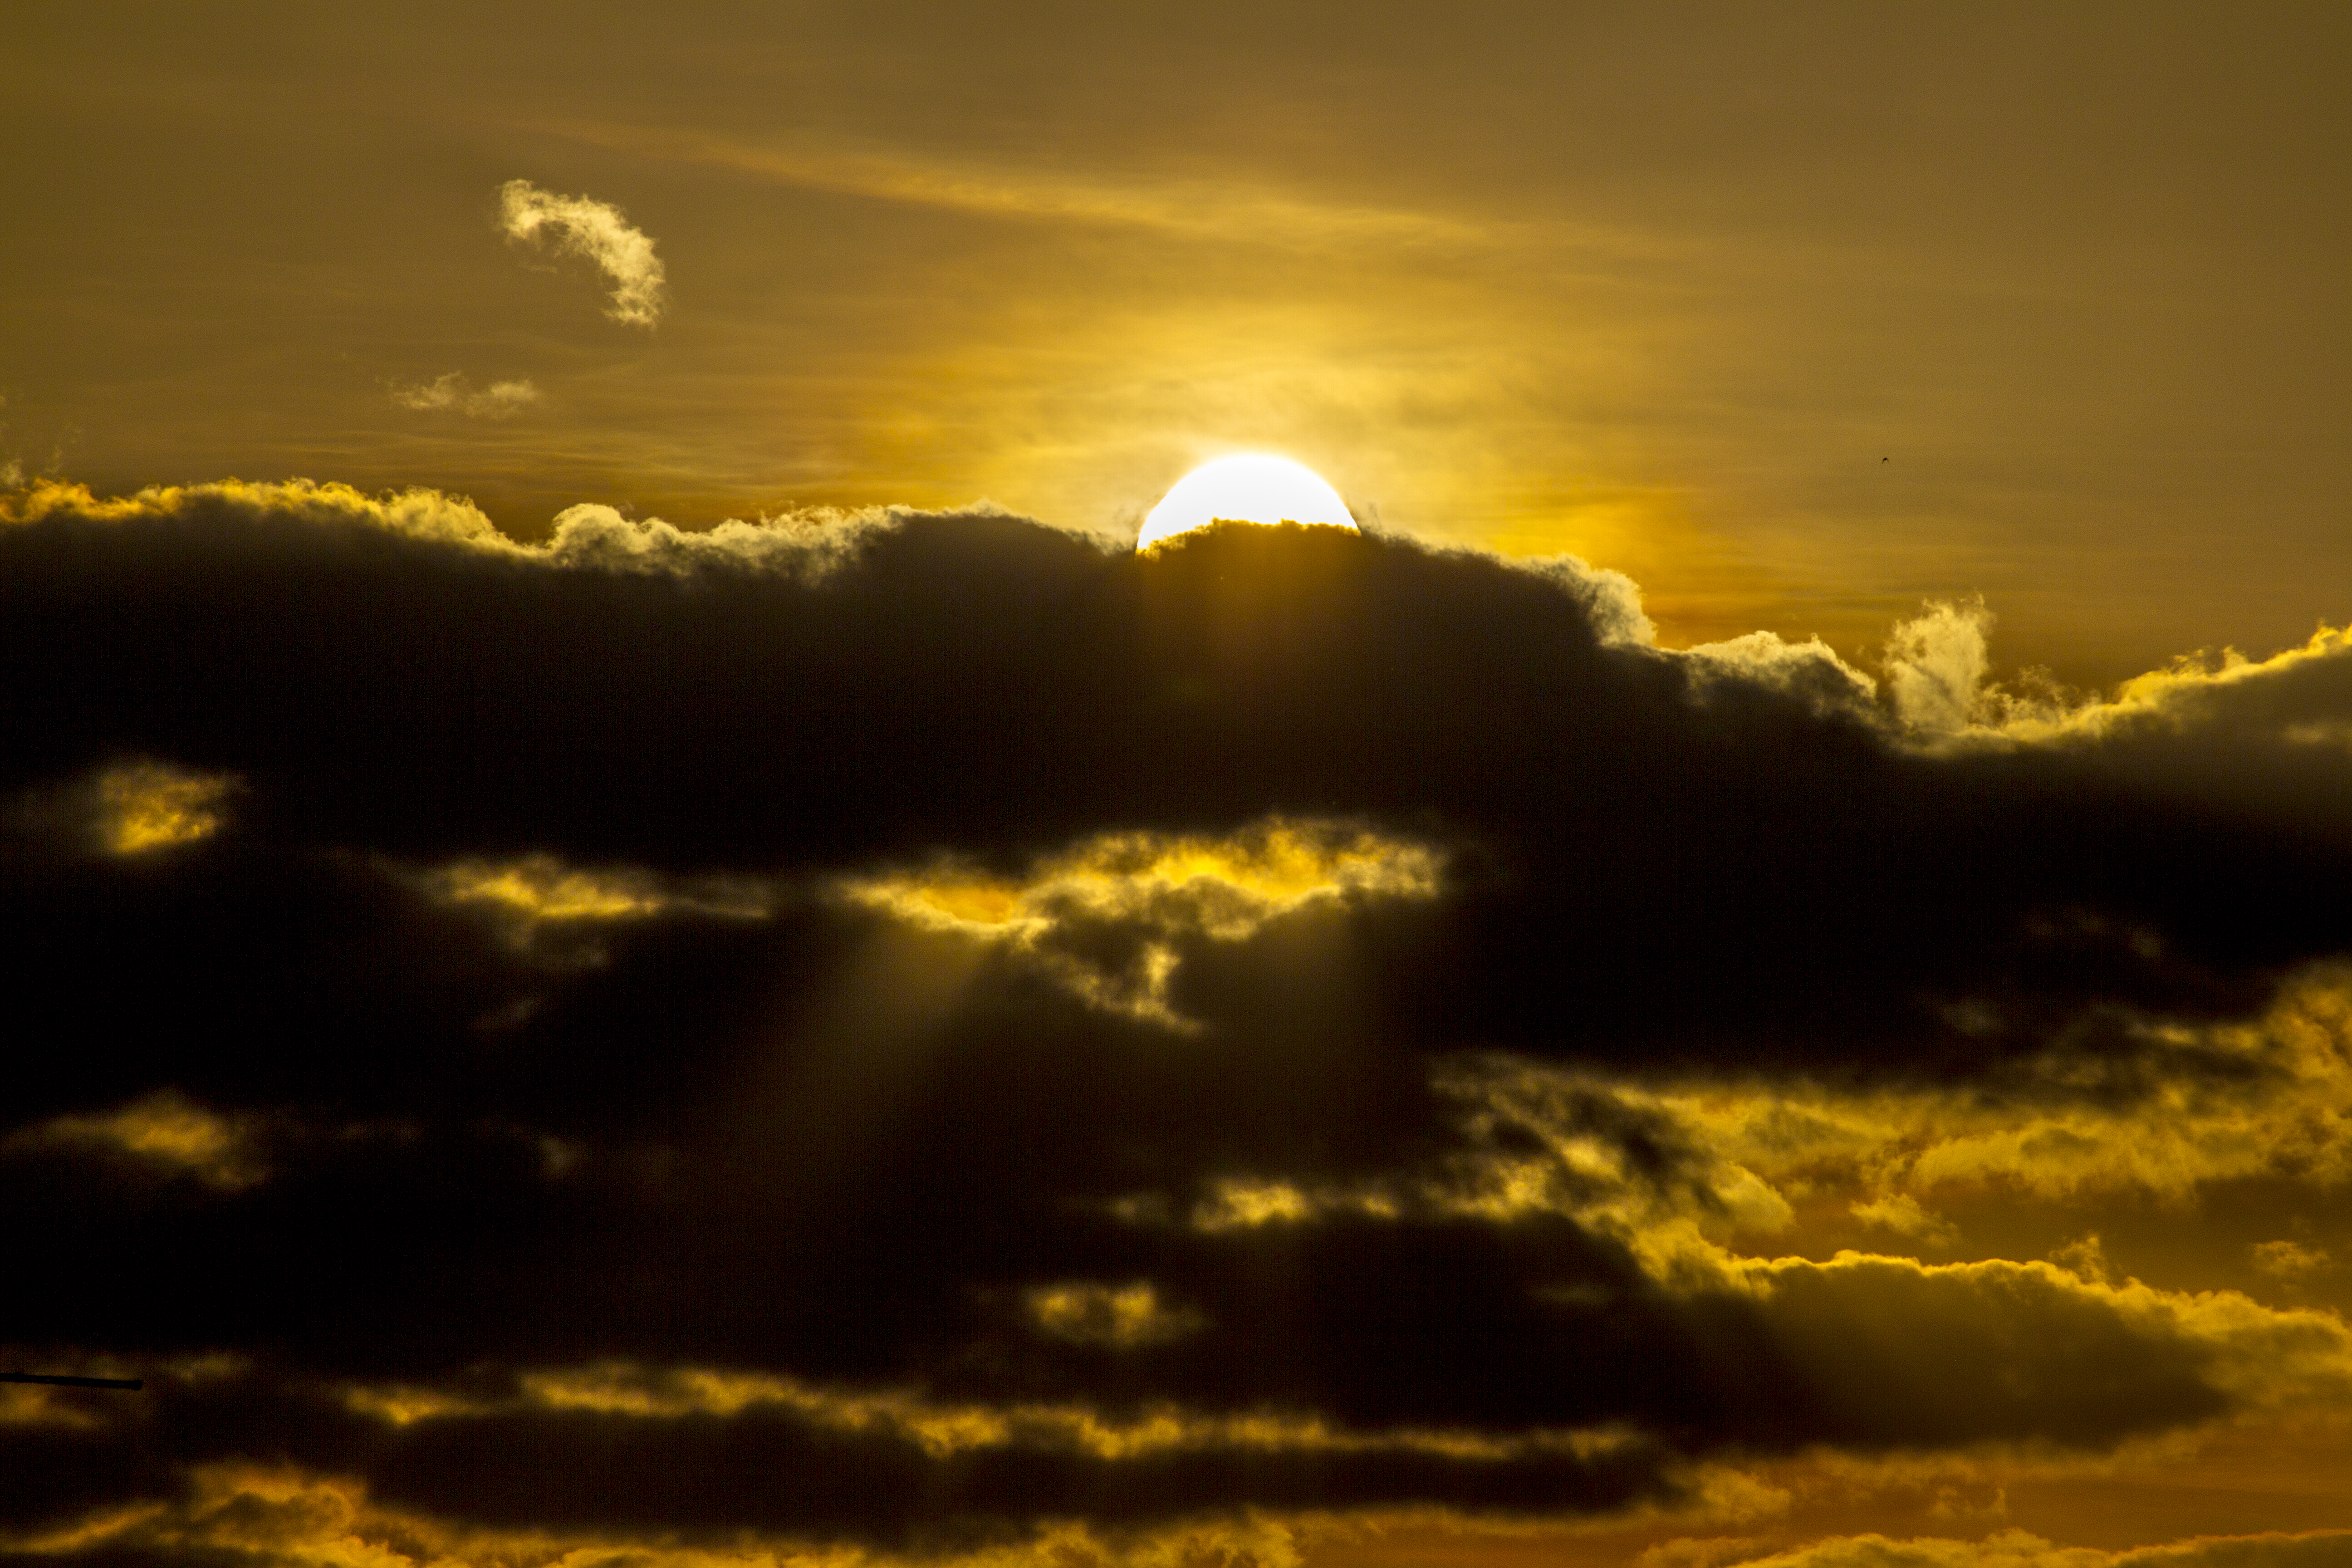
horizon, cloud, sky, sun, sunrise, sunset, sunlight, morning, dawn, atmosphere, dusk, evening, uk, peterborough, afterglow, meteorological phenomenon, red sky at morning